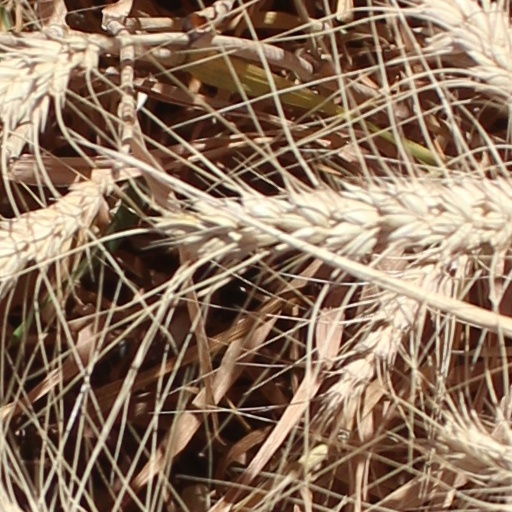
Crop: wheat